Answer in natural language. How many Televisions are visible in the scene? Choose between the following options: 2, 6, 4, 5 or 1
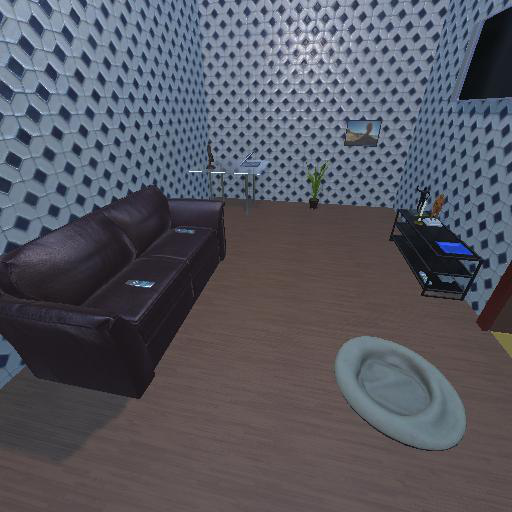
<answer>1</answer>